Question: Please indicate a possible affordance area of bicycle that can be used for sitting on
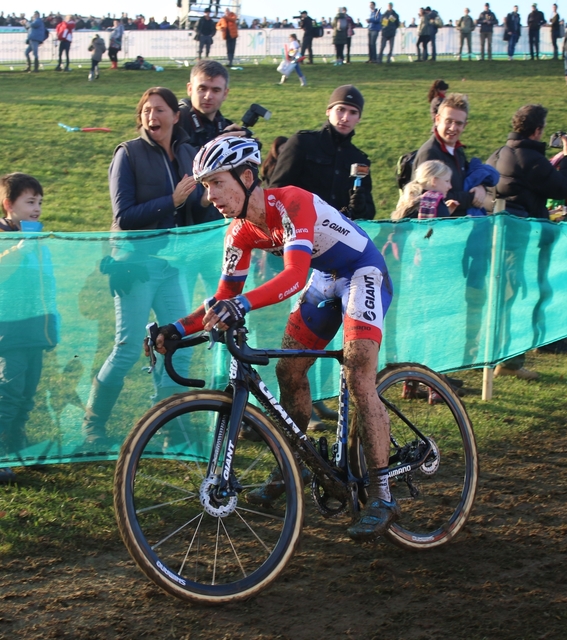
Answer: [312.134, 289.356, 362.37, 311.46]